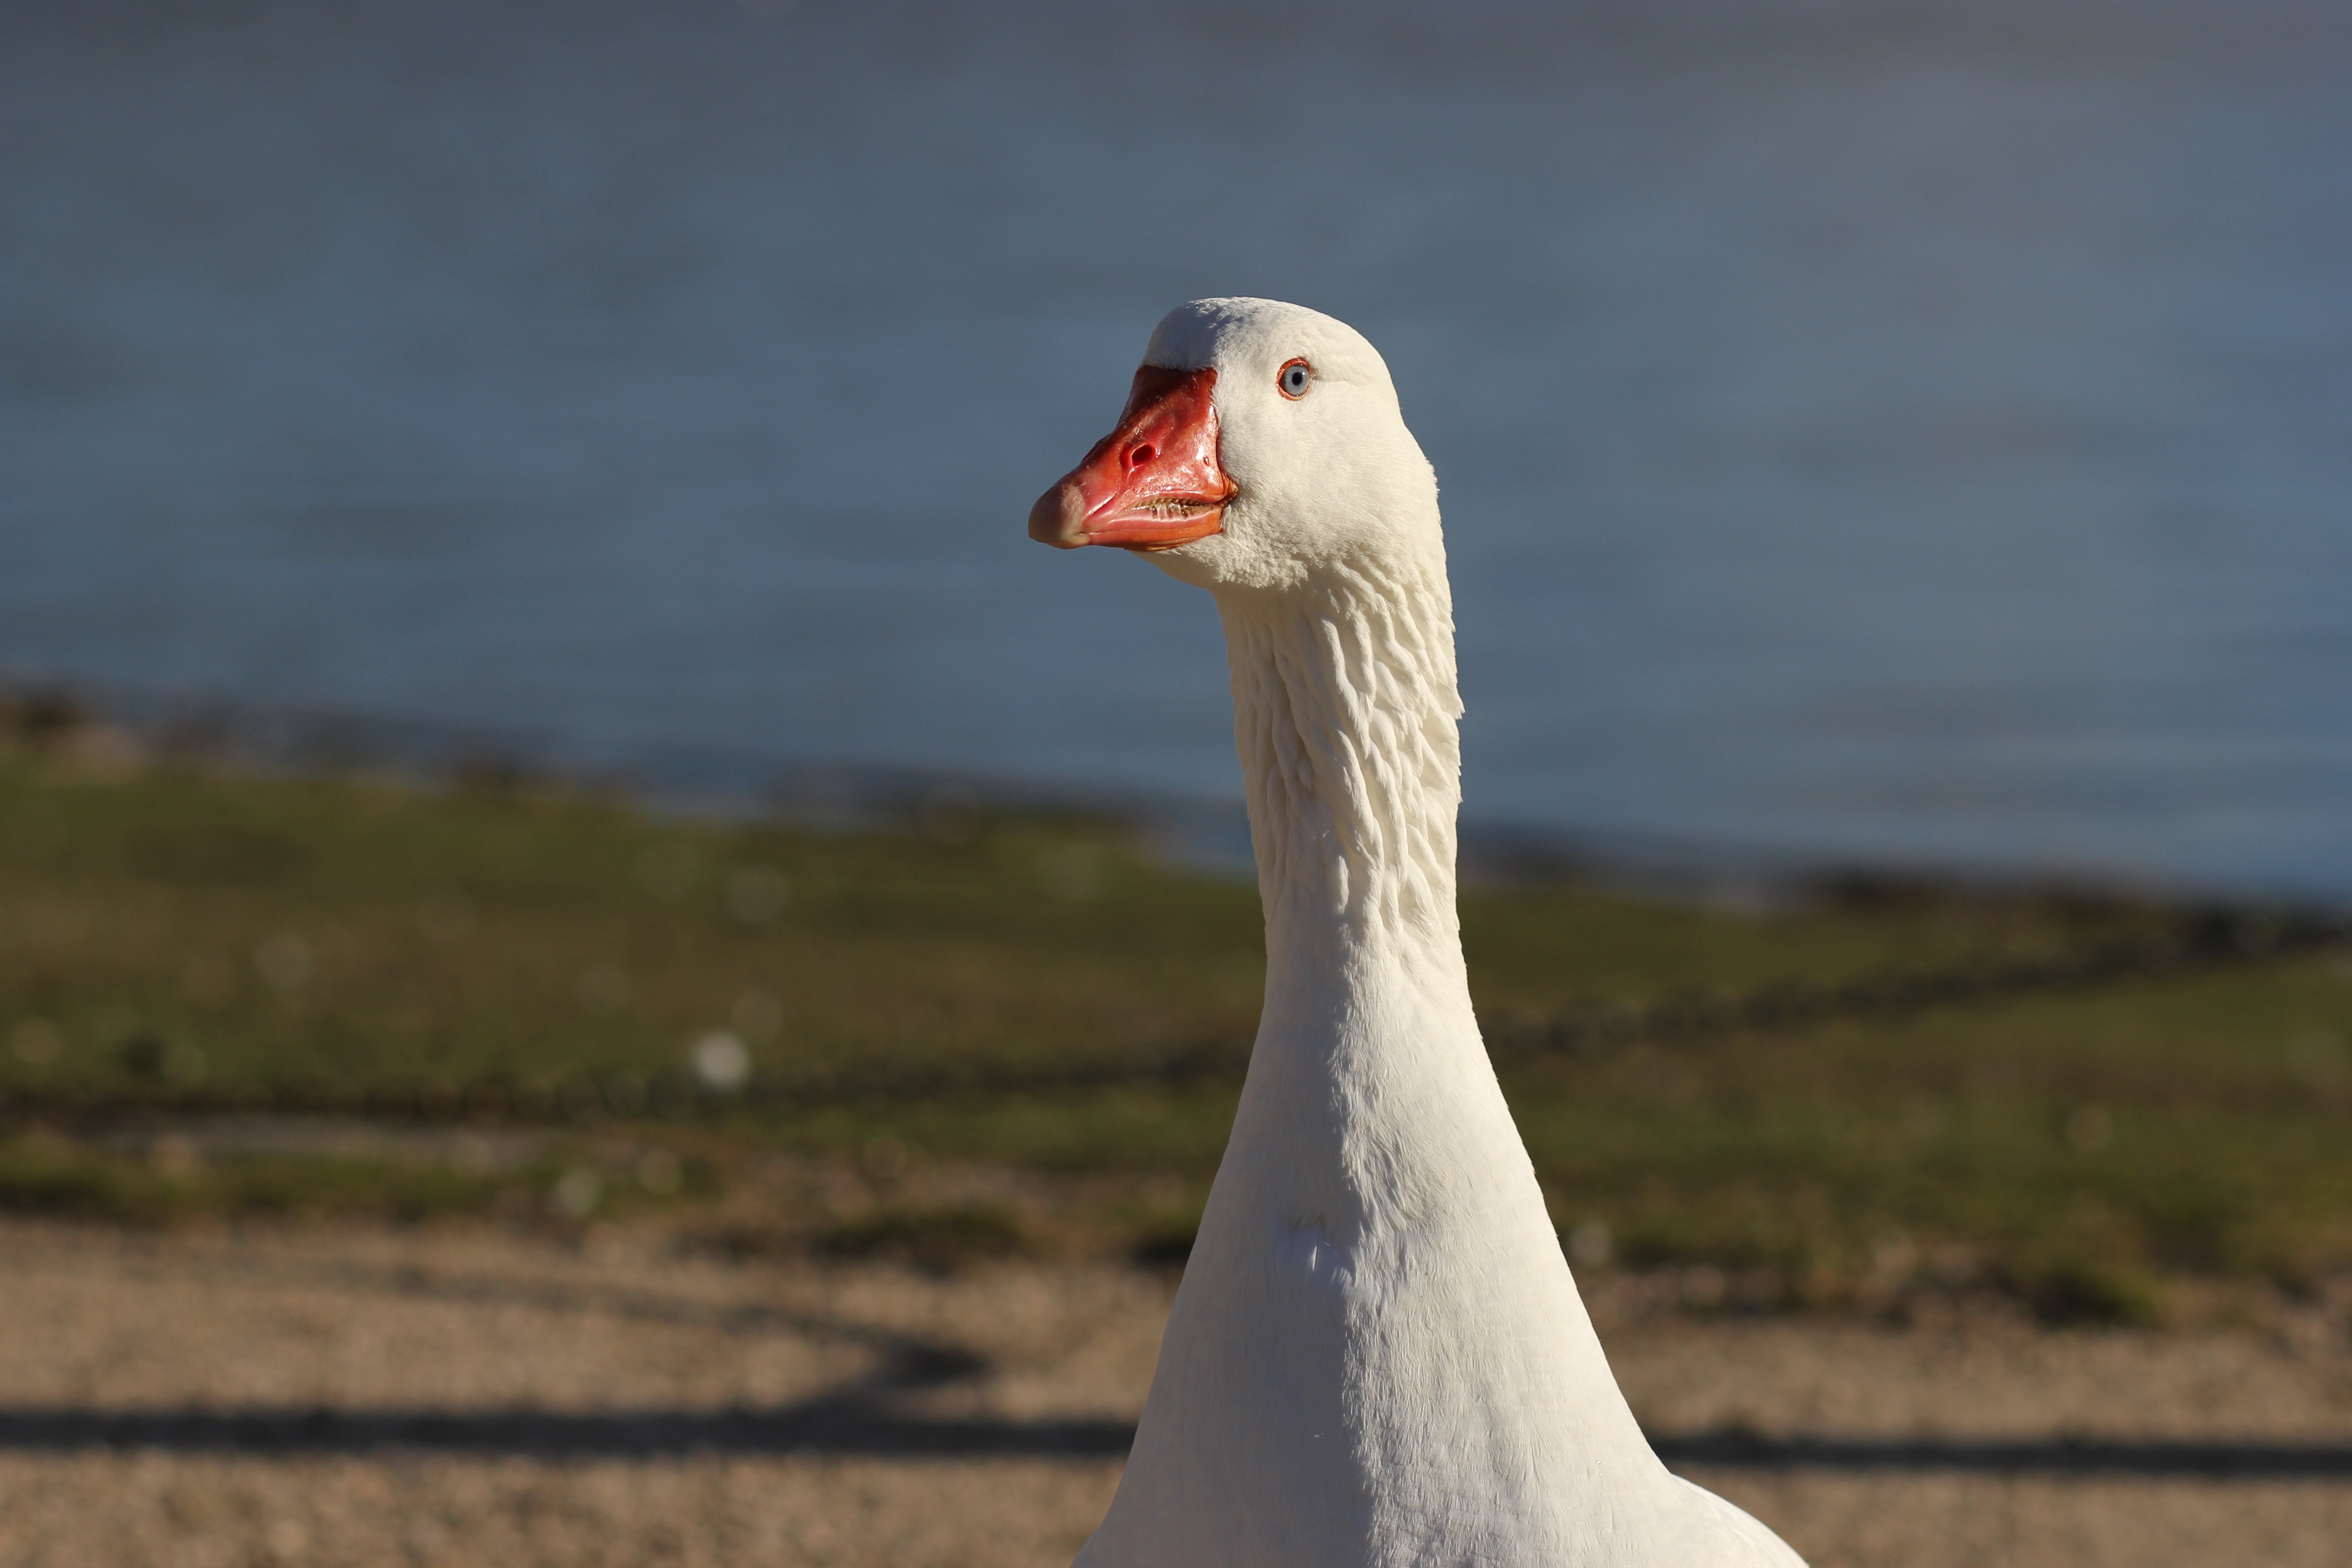
nature, bird, wing, wildlife, beak, natural, fauna, swan, duck, animals, goose, geese, vertebrate, ave, waterfowl, water bird, ducks geese and swans